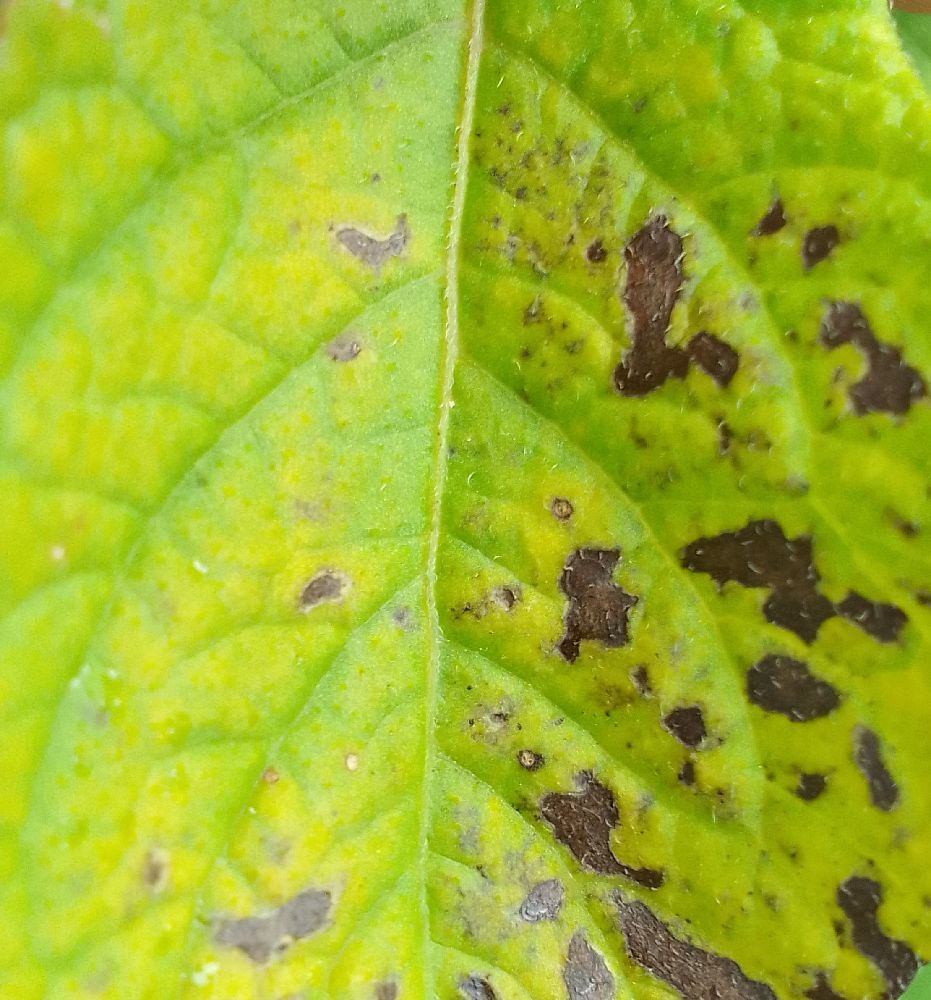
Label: Early blight